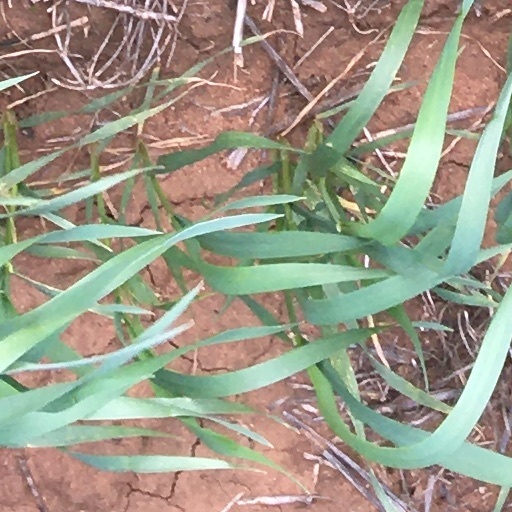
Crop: wheat